Khanim Latif

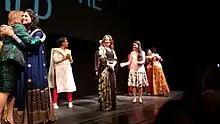
Khanim Latif at the Vital Voices Global Leadership Award Ceremony-2016, at the Kennedy Arts Center

In 2014, after the terrorist group ISIS began a violent campaign against the region’s Yazidi population, Latif contributed to the search for women survivors in abandoned buildings and temporary shelters. She discovered that ISIS had abducted at least 2,000 women during the attack. As some of the abducted women started to escape, Latif sought them out and offered Asuda’s care. She learned that women were being tortured, sold, sexually abused and forced into labor and publicized these atrocities locally and globally.